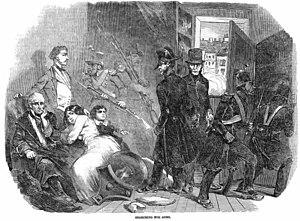
Searching for arms. La police et les soldats recherchent des armes chez des opposants durant le coup d'État du 2 décembre 1851. Illustration publiée dans The Illustrated London News, 10 janvier 1852.
"La notion de police est héritée de l'Antiquité avec les villes ayant conservé une municipalité, puis, à partir du IXᵉ siècle, dans les ""villes franches"" ou communes libres qui possèdent le droit de s'administrer. C'est ainsi que l'on parle de vie policée, de police des marchés, des métiers, des poids et mesure, des jeux, etc.